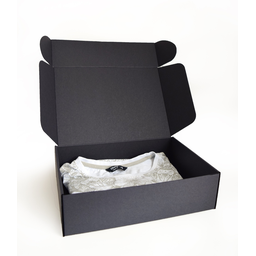
Label: cardboard